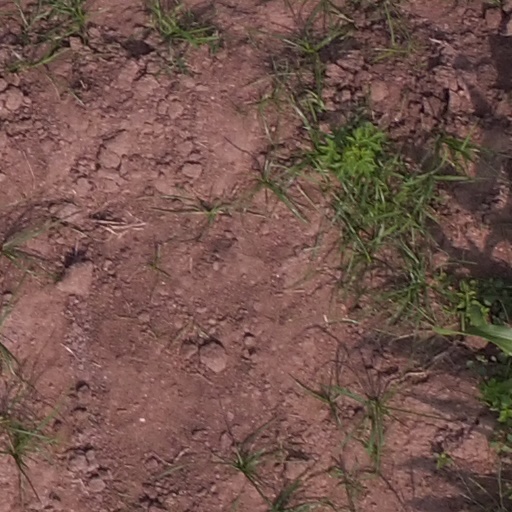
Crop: maize; corn